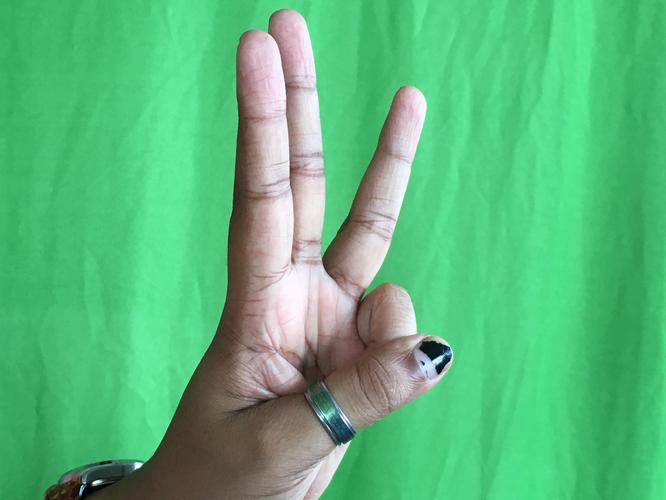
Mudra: Trishulam
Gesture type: single_hand